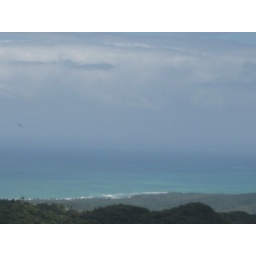
The sky and coast from one of the hills in the rain forest.